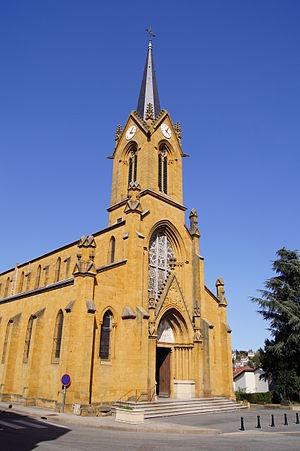
Eglise de Savigny Rhône
Savigny est une commune française située dans le département du Rhône, en région Auvergne-Rhône-Alpes.